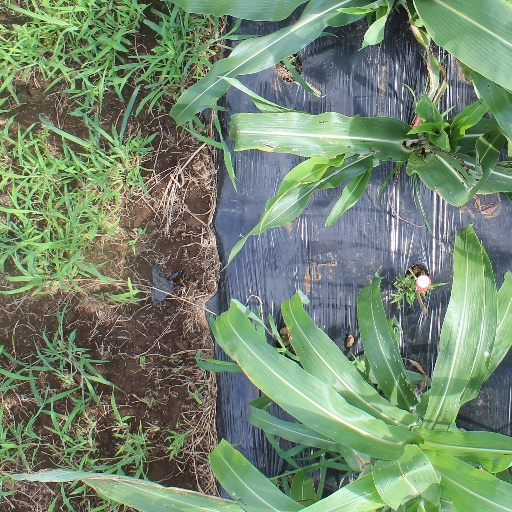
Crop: sorghum